Elizabeth of Bohemia (1292–1330)

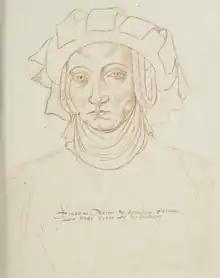
Elizabeth of Bohemia by Jacques Le Boucq

Elizabeth of Bohemia (20 January 1292 – 28 September 1330) was a princess of the Bohemian Přemyslid dynasty who became Queen of Bohemia as the first wife of King John the Blind. She was the mother of Emperor Charles IV, King of Bohemia, and a daughter of Judith of Habsburg, member of the House of Habsburg.